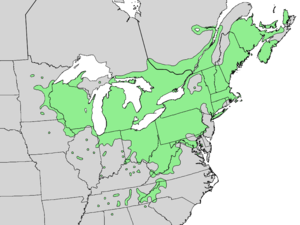
Le sumac vinaigrier, aussi appelé sumac amaranthe, sumac à bois poilu, vinaigrier, sumac de Virginie ou sumac à queues de renard, est une espèce d'arbre dioïque de la famille des Anacardiaceae. Le terme vinaigrier vient du fait que les fruits du Rhus typhina sont acides et parfois utilisés pour fabriquer une sorte de limonade rose.